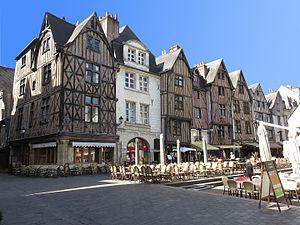
La Place Plumereau coté sud, ensemble de maisons XVe, XVIe et XVIIe siècle
Le Vieux-Tours est un terme générique pour définir un ensemble de quartiers ou bourgs qui se sont réunis au cours du temps pour former le centre historique de la ville de Tours. Les quartiers du Vieux-Tours sont, d'ouest en est, Notre-Dame-la-Riche, Saint-Martin, Saint-Julien, Saint-Gatien, Saint-Pierre-des-Corps.
Pierre Boille né le 20 octobre 1914 à Tours et mort le 24 septembre 1995 à Luynes est un architecte français.